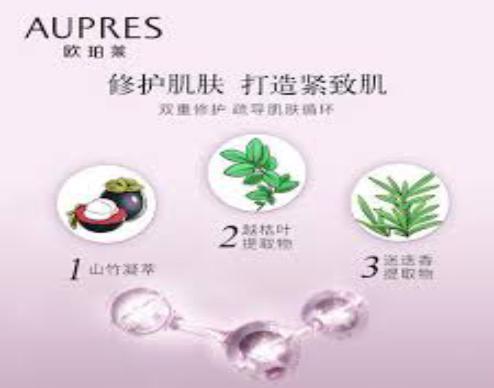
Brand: AUPRES
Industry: Necessities